46th Air Defense Missile Squadron

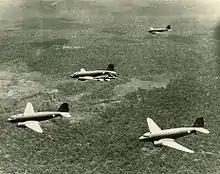
C-47s delivering supplies in New Guinea

The squadron was first activated under the 317th Transport Group (later 317th Troop Carrier Group), an element of Air Transport Command (later I Troop Carrier Command) in May 1942 as the group expanded from three to four squadrons. The group and squadron equipped with Douglas C-47 Skytrains and trained at several airfields in Texas, the midwest and the southeast. It also performed various airlift missions as part of its training. The squadron deployed to Australia, arriving in January 1943 as an element of Fifth Air Force. It made numerous flights in unarmed planes over the Owen Stanley Range transporting reinforcement and supplies to Wau, Papua New Guinea, where enemy forces were threatening a valuable Allied airdrome, for which it was awarded a Distinguished Unit Citation. It performed paratroop drops at Nadzab (the first airborne operation in the Southwest Pacific) and Noemfoor in New Guinea; Tagaytay, Luzon, and Corregidor and Aparri in the Philippines. Also performed cargo airlift, supply and evacuation, and other assigned missions along the northern coast of New Guinea; the Dutch East Indies and in the Philippines as part of MacArthur's island hopping offensive against the Japanese in the Southwest Pacific. This included supplying guerillas in Mindanao, Cebu, and Panay. In April 1945, it bombed Carabao Island with drums of napalm.